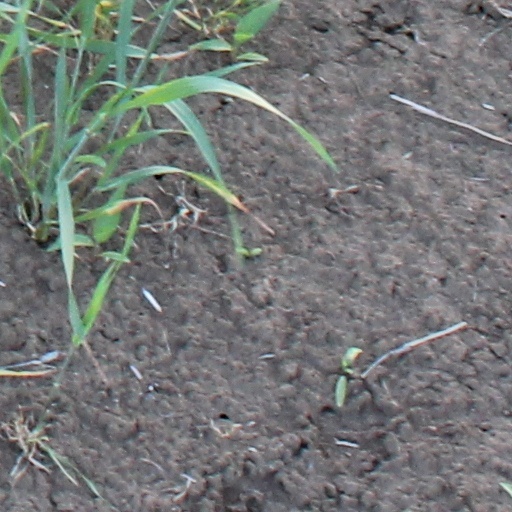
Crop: wheat